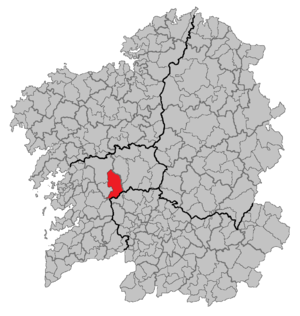
Forcarei est une commune de la province de Pontevedra en Espagne située dans la communauté autonome de Galice.